Apperson

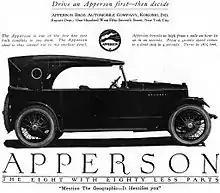
1920 Apperson advertisement

The Apperson was a brand of American automobile manufactured from 1901 to 1926 in Kokomo, Indiana.